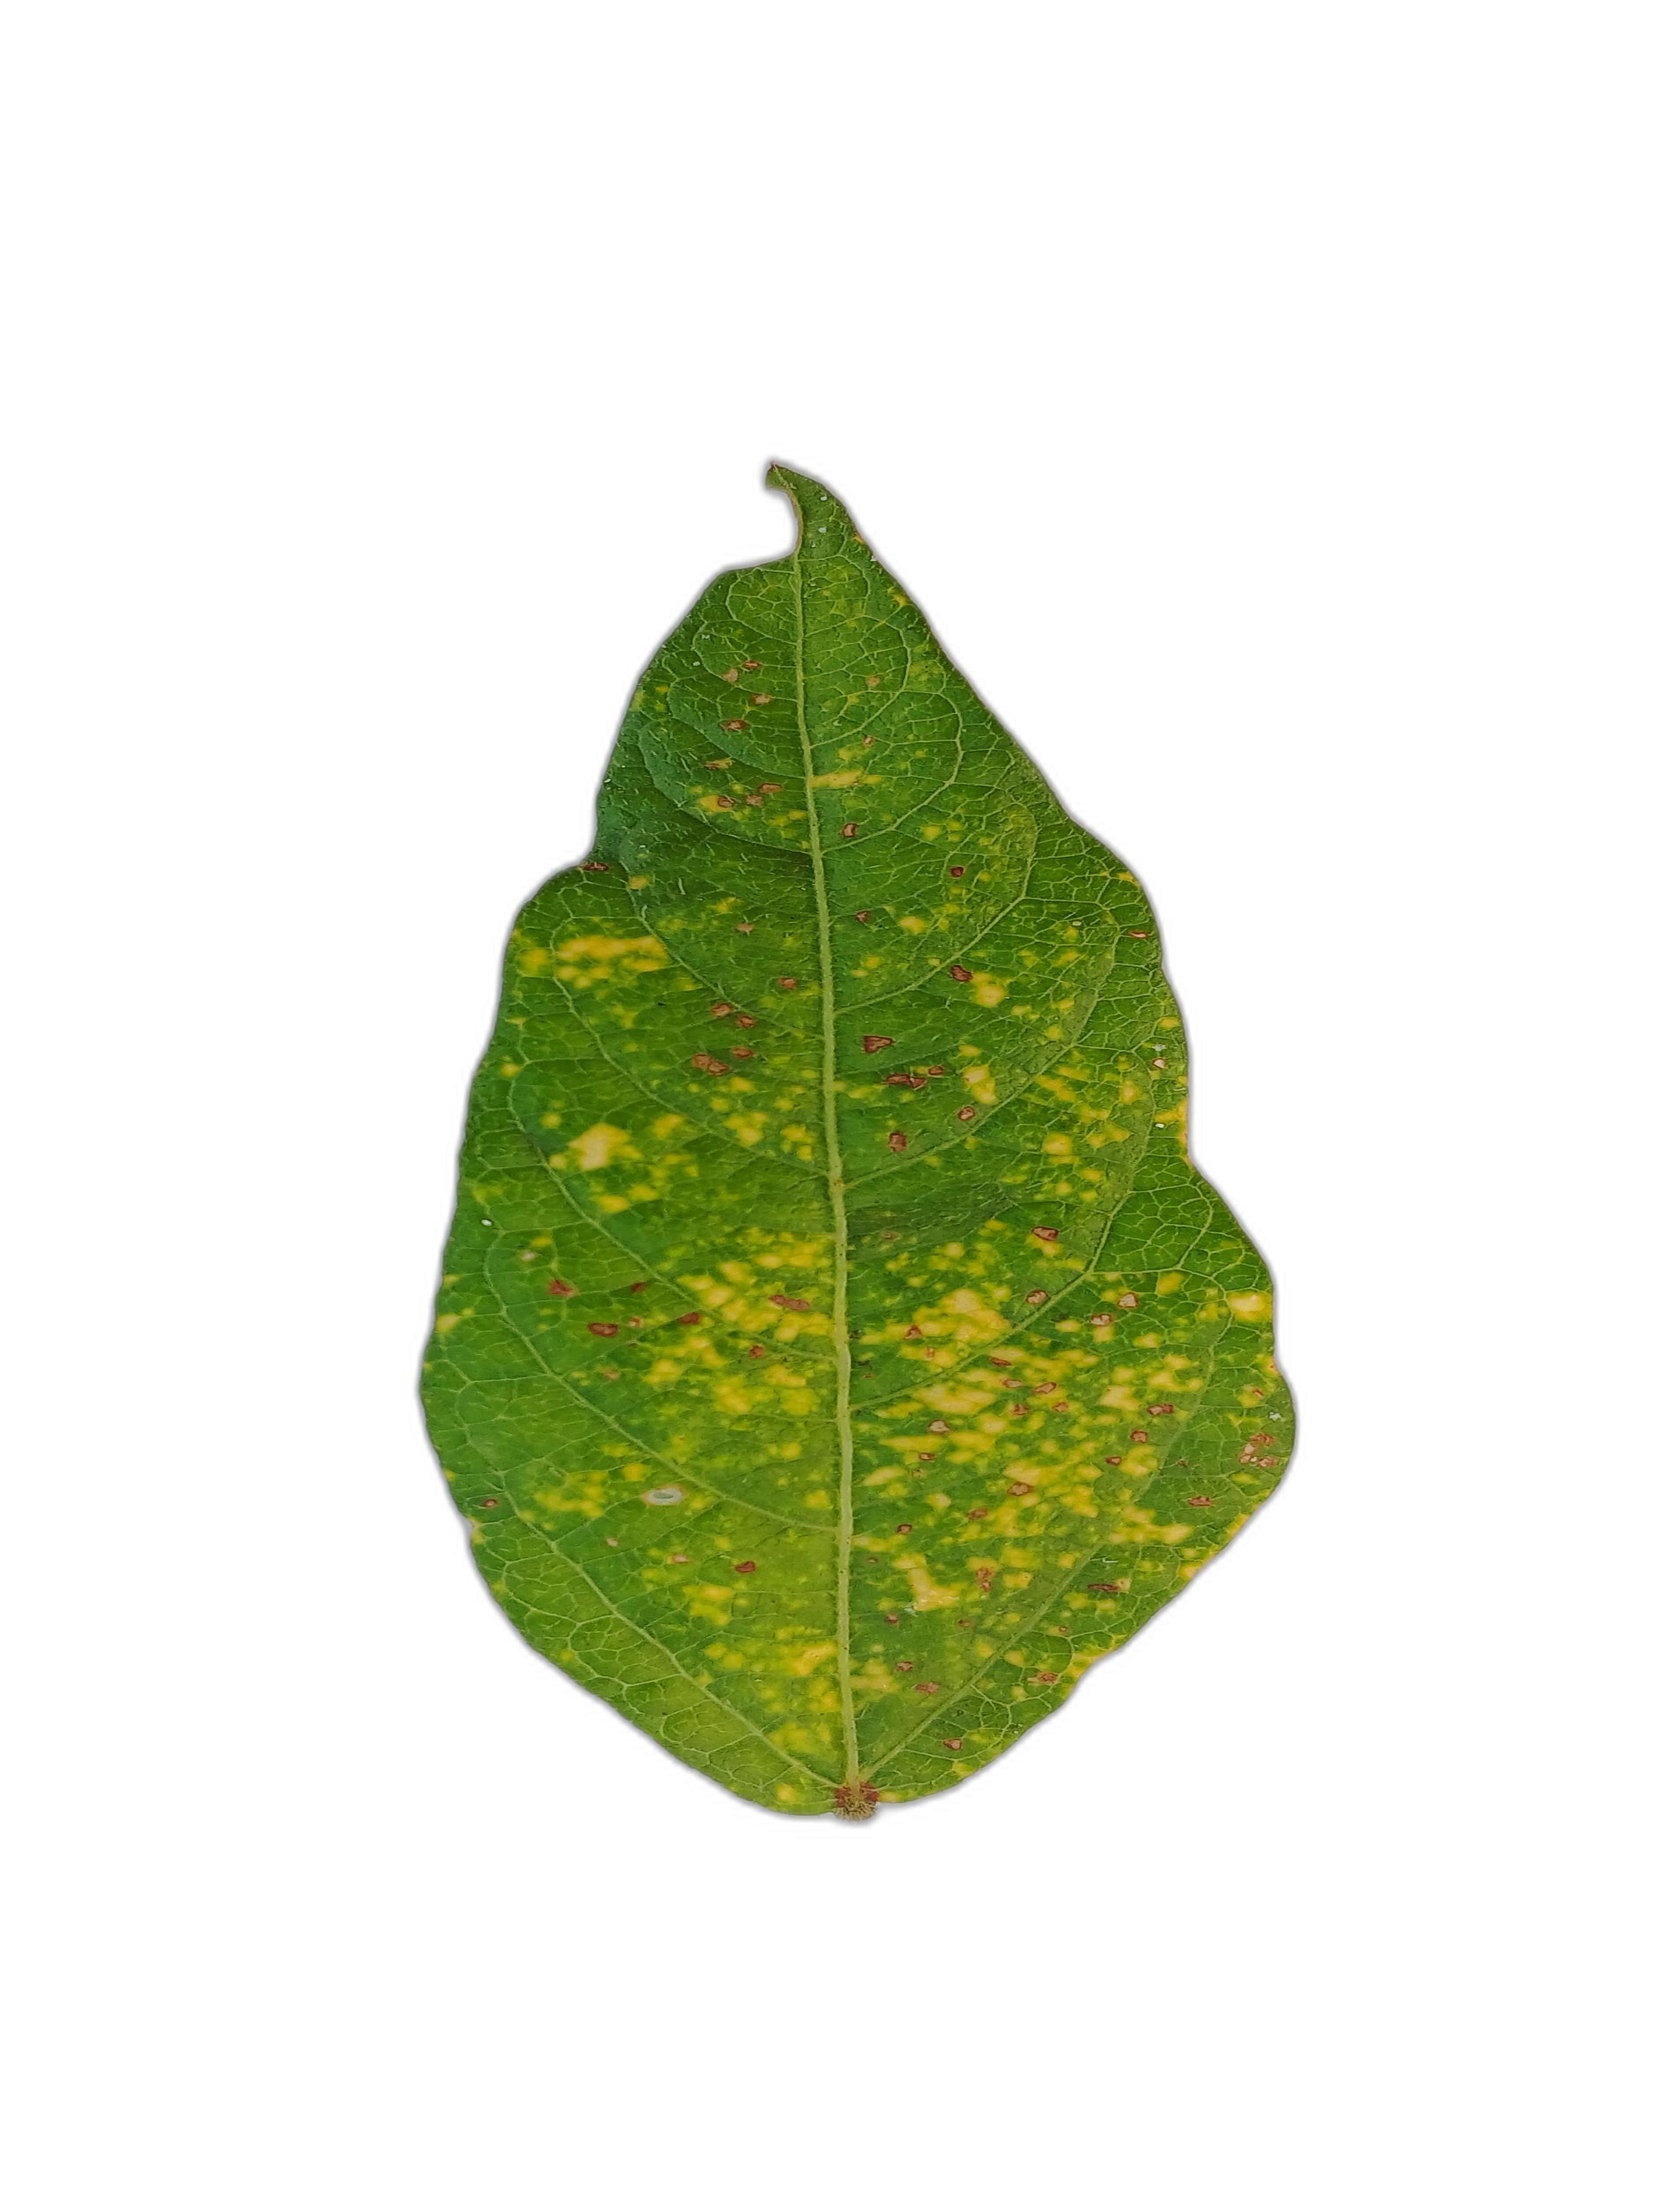
Label: Yellow Mosaic